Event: Nepal Earthquake
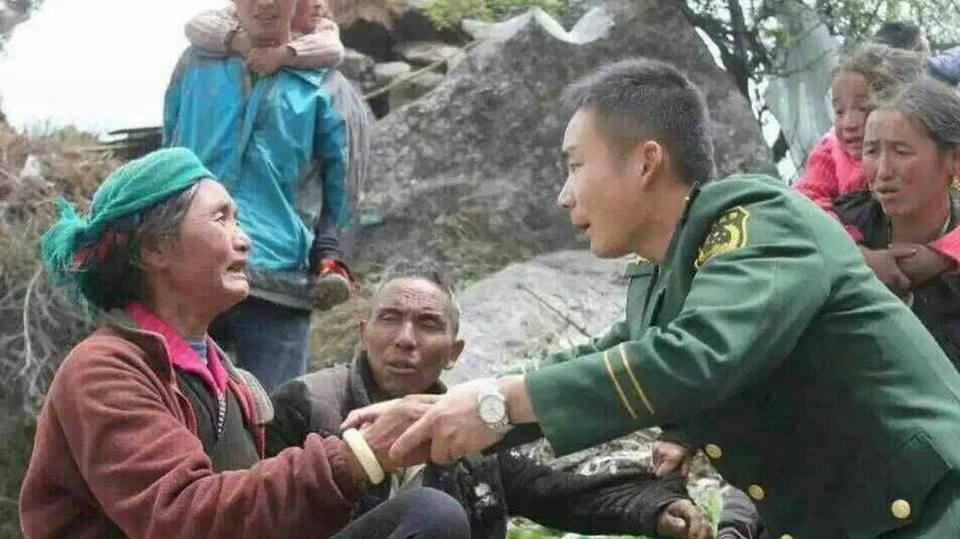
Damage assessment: damage